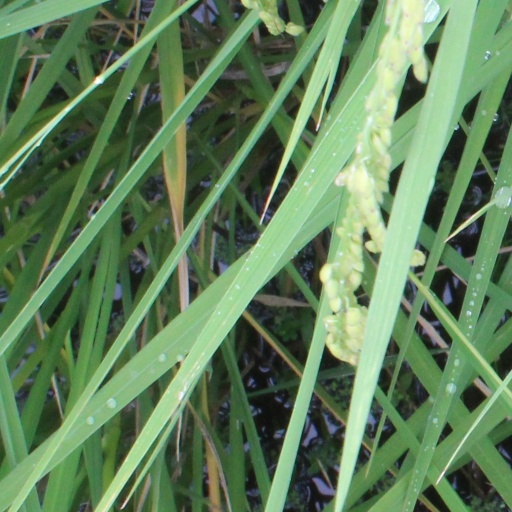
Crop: rice